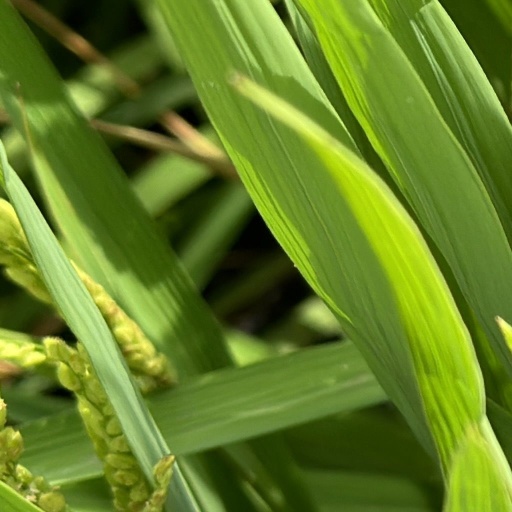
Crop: rice